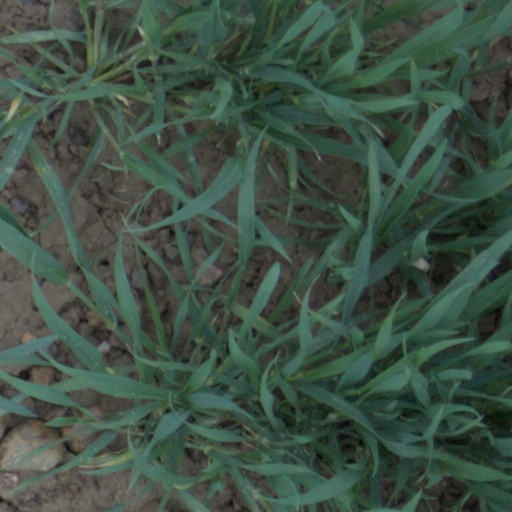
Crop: wheat